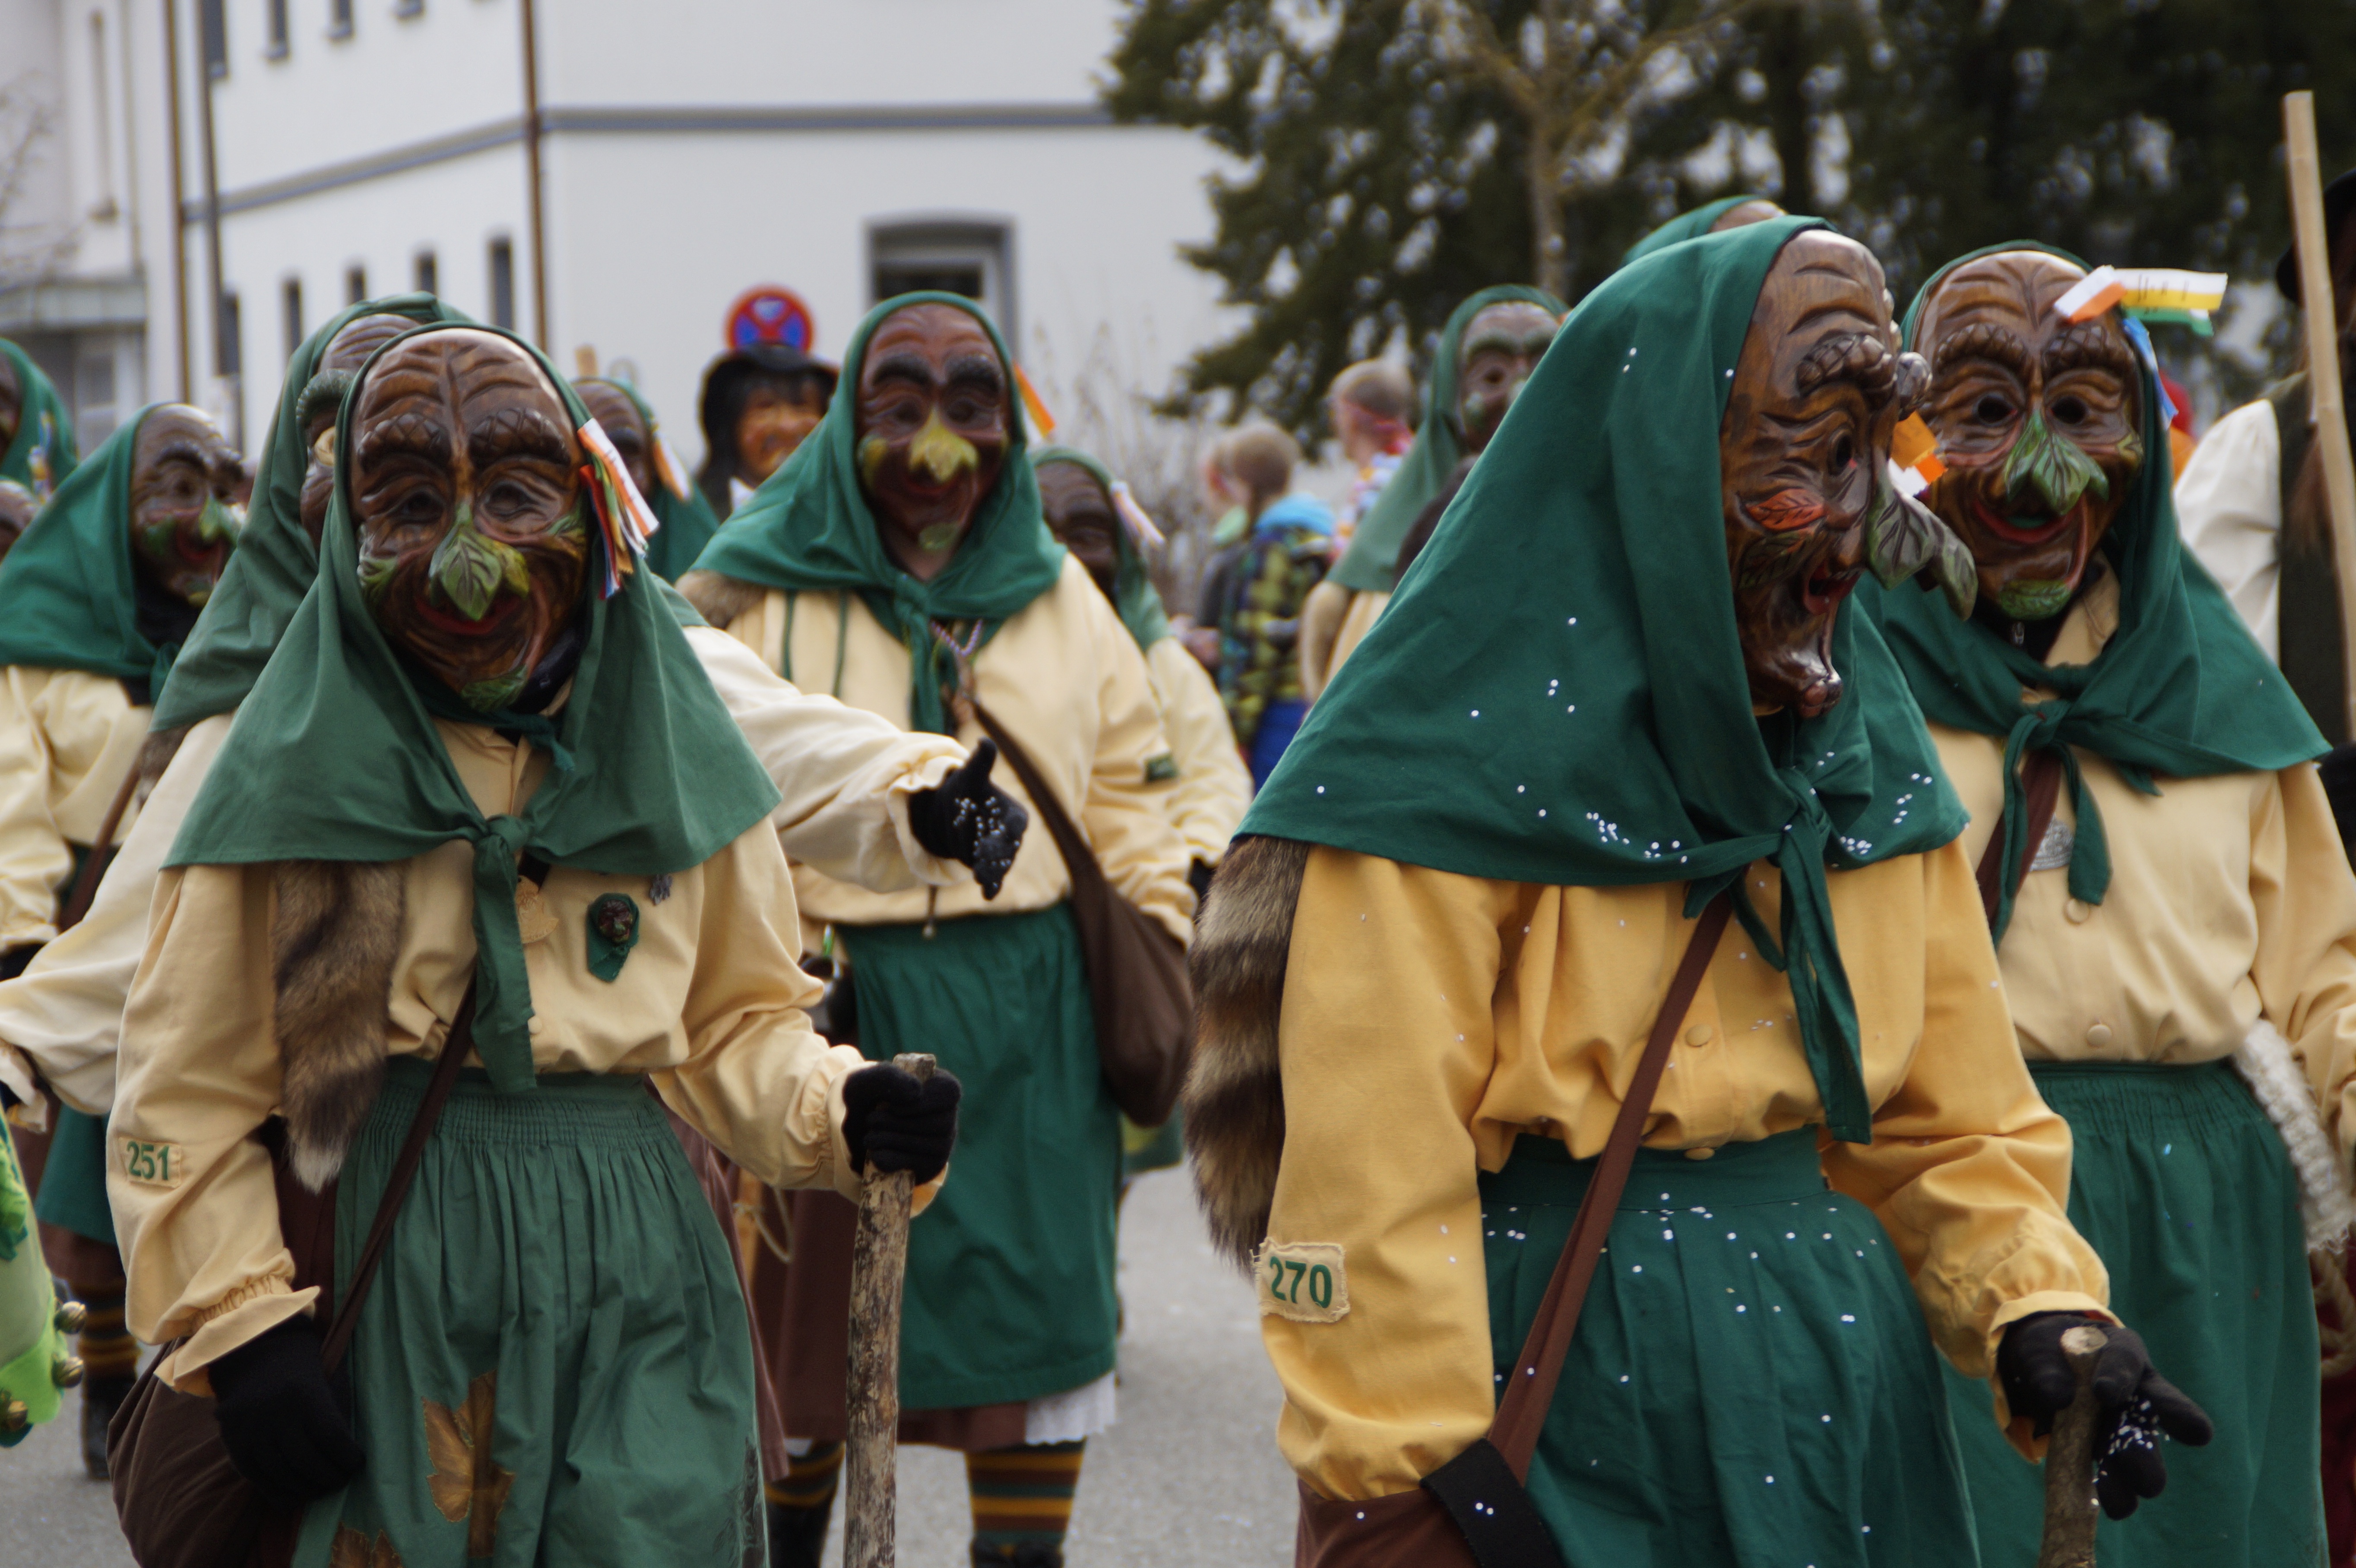
person, portrait, carnival, human, clothing, dressed up, face, festival, mask, figure, move, germany, carved, custom, tradition, costume, masquerade, panel, larva, customs, fool, baden wurttemberg, fasnet, fools jump, swabian alemannic, haes, haestraeger, guild group, strassenfasnet, carnival parade, wooden mask, fools guild